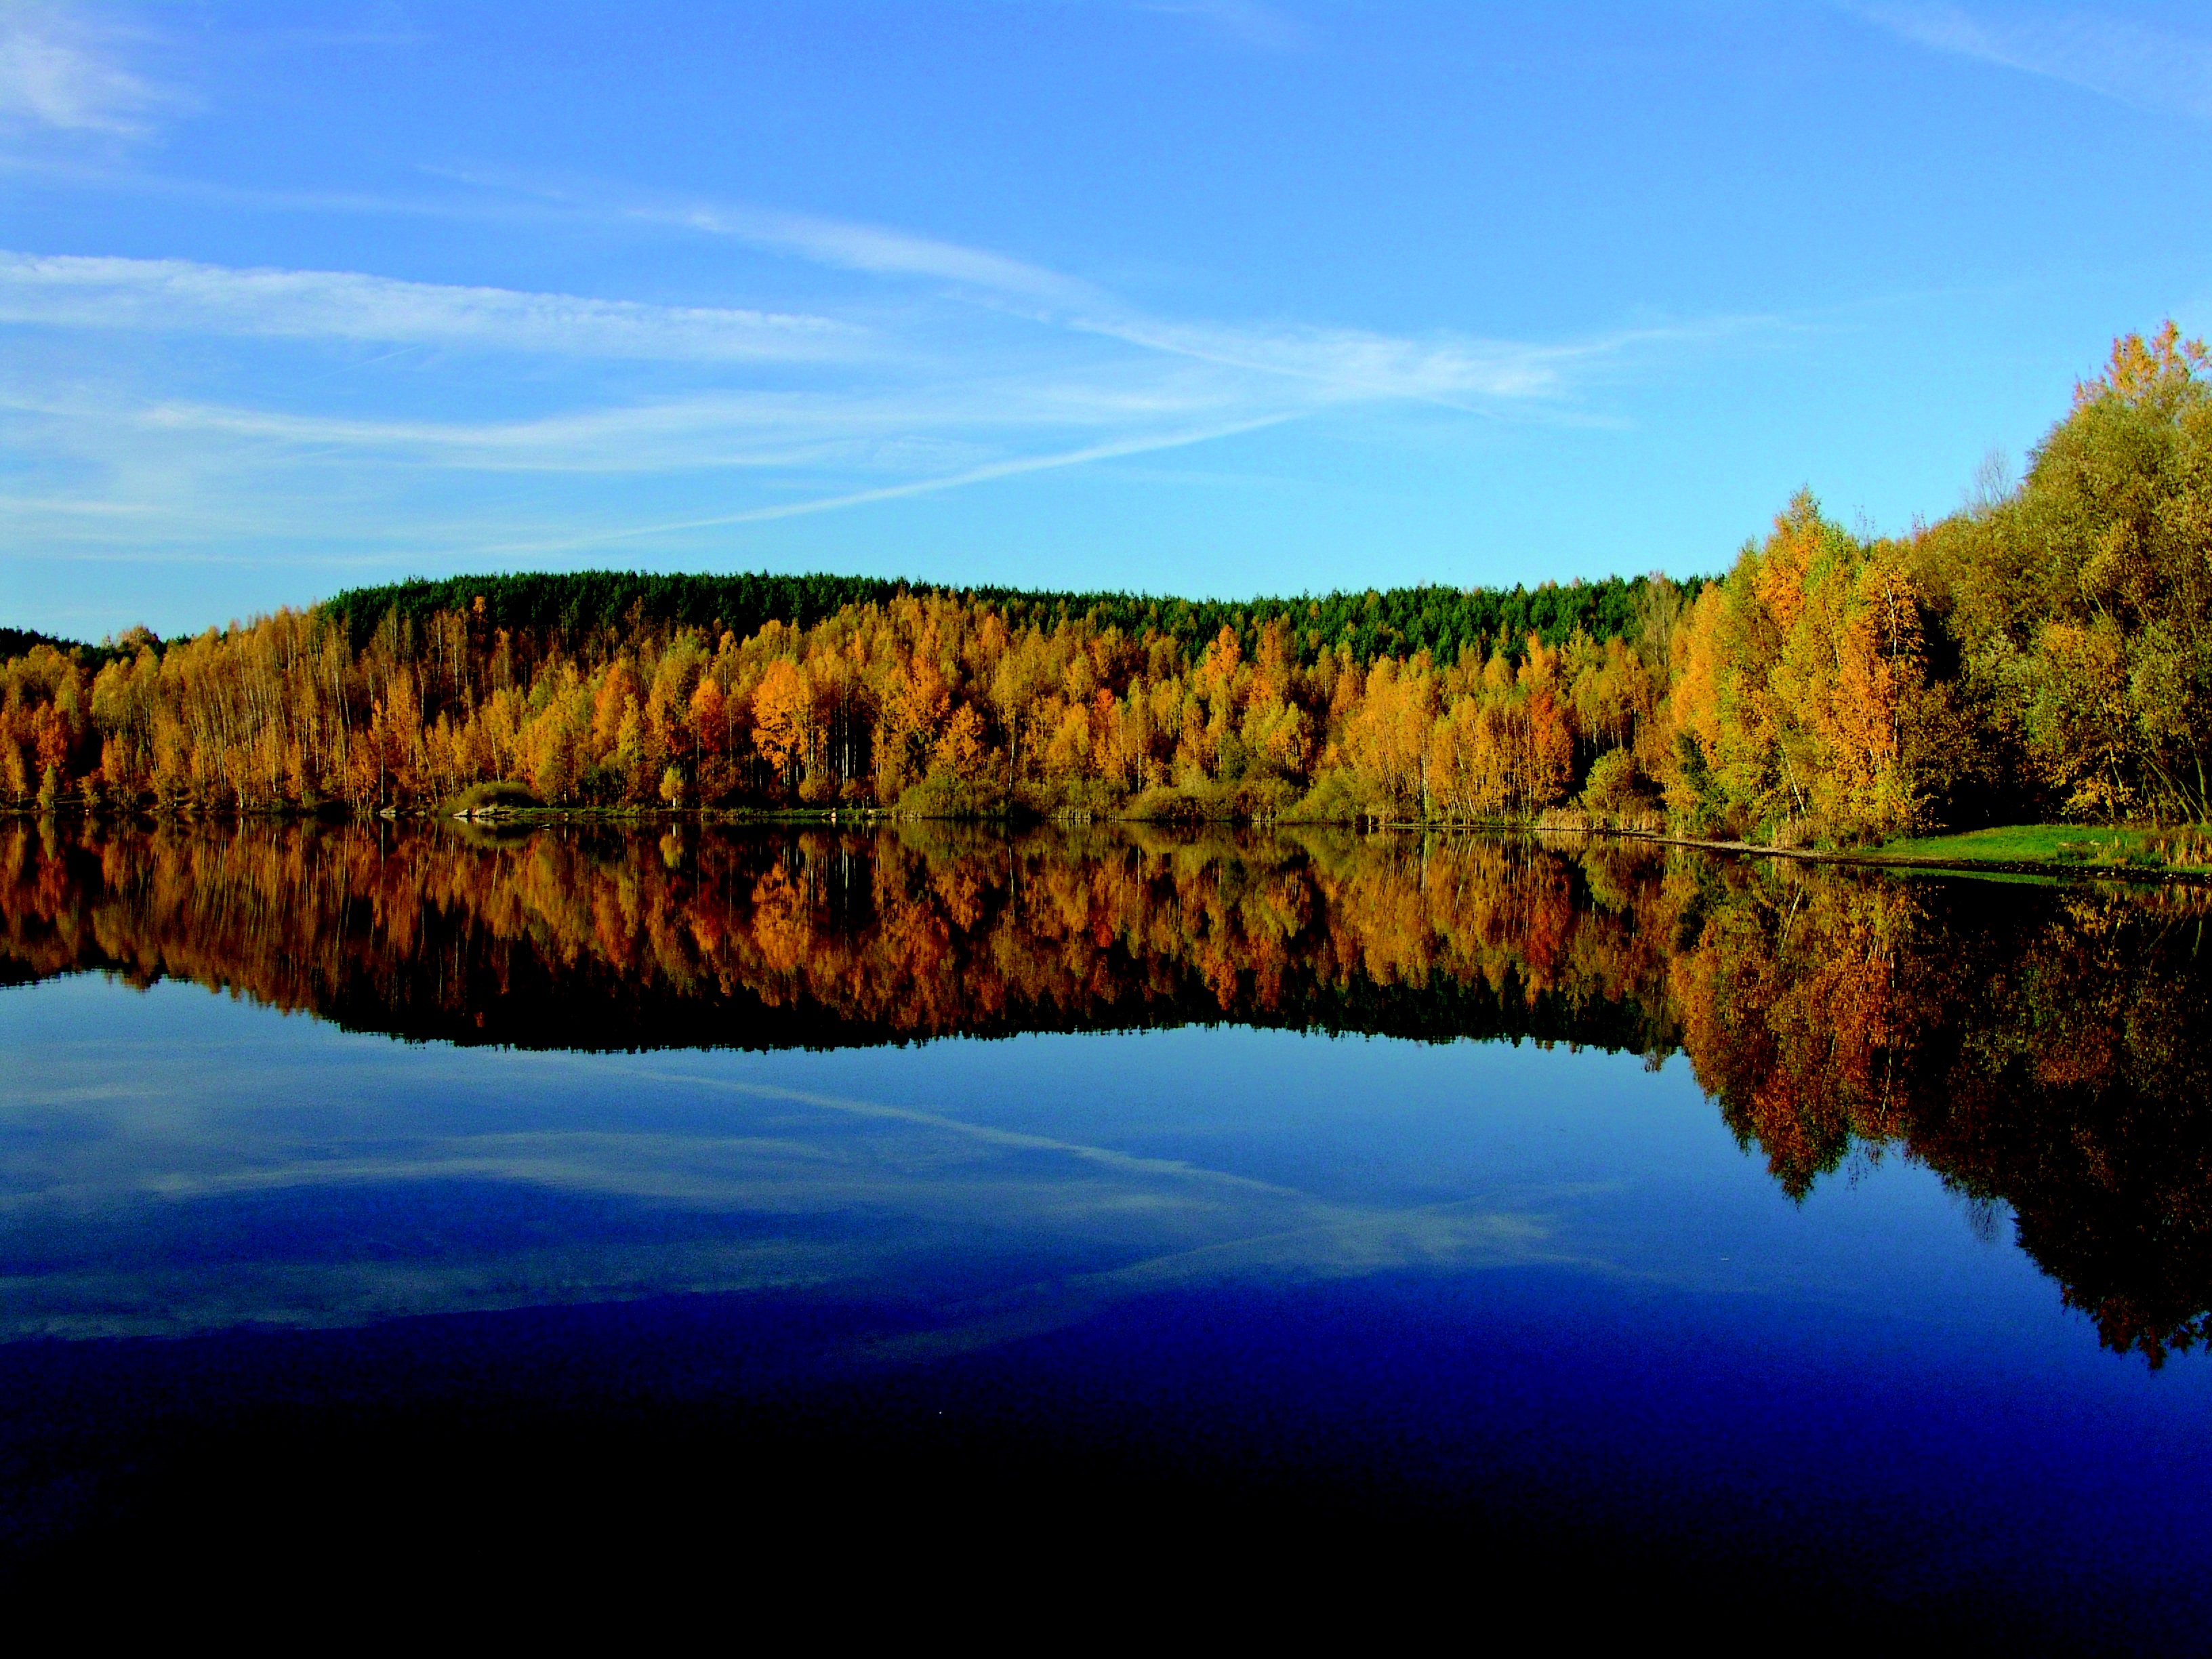
landscape, tree, water, nature, wilderness, mountain, cloud, sky, morning, leaf, lake, dawn, river, dusk, reflection, autumn, reservoir, body of water, loch, saxony, lake biesern at rochlitz, mulde, biesern